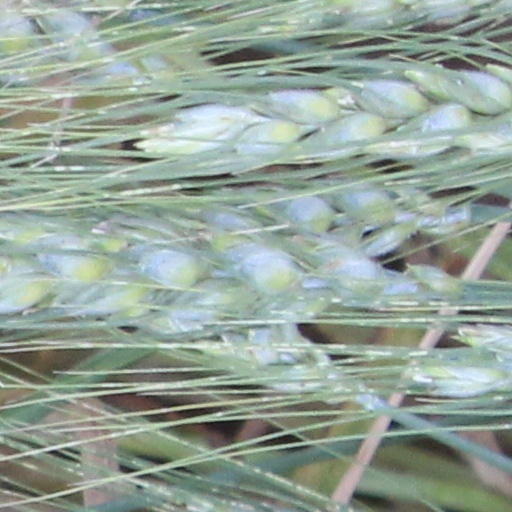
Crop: wheat